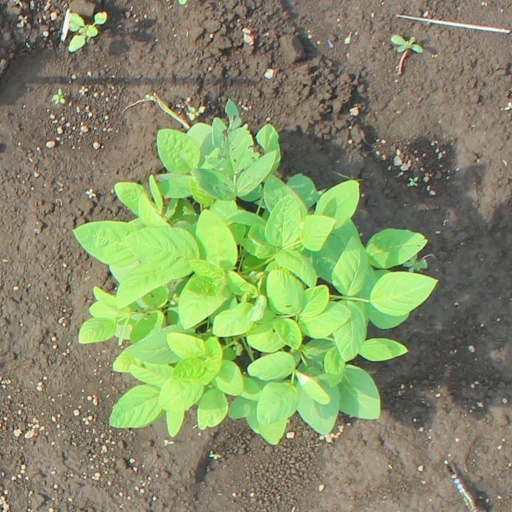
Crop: soybean